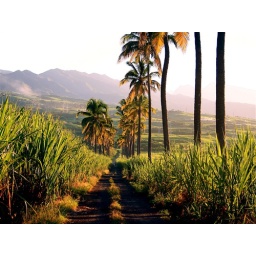
fields and coconut trees + mountains in the background = no landscape could be more typical of Reunion!